Chan Gurney

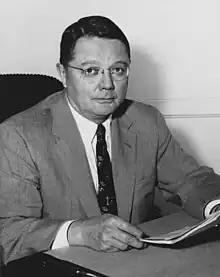
Official portrait,

John Chandler "Chan" Gurney (May 21, 1896March 9, 1985) was an American businessman and politician from South Dakota. A Republican, he was most notable for his service as a U.S. Senator from 1939 to 1951.